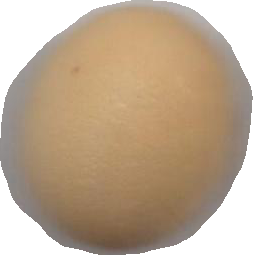
Variety: Grobogan